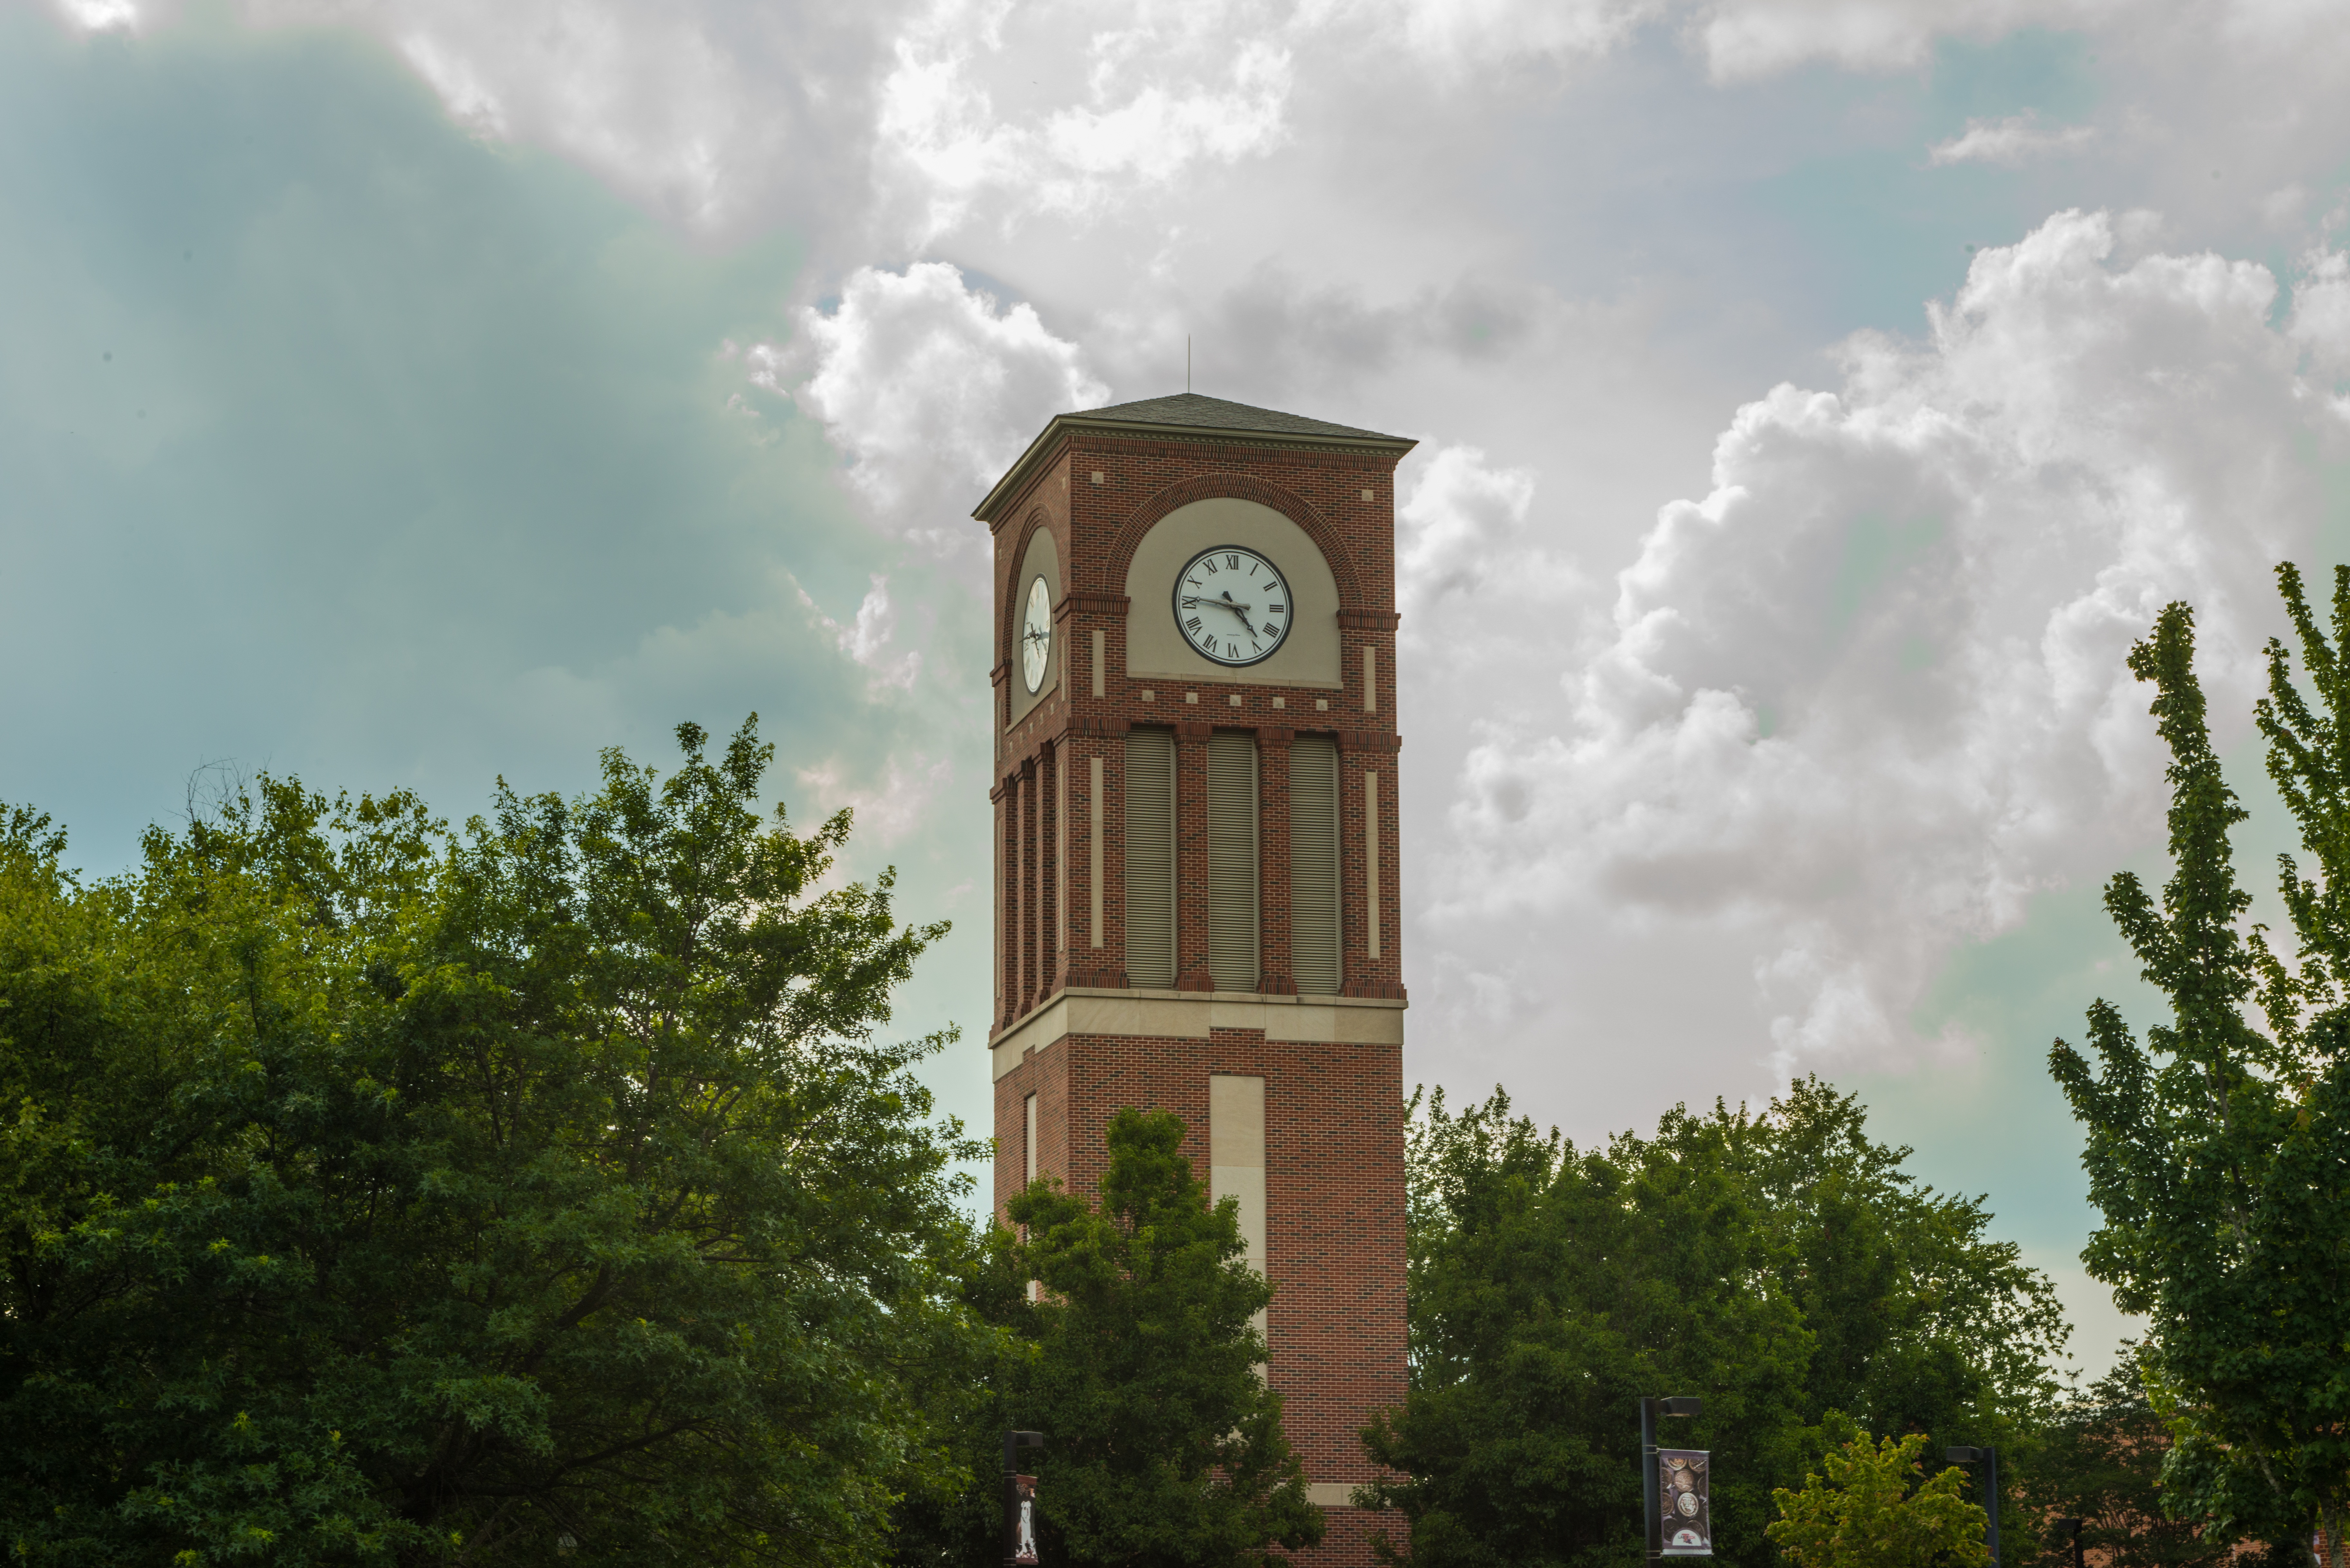
architecture, clock, tower, landmark, church, chapel, clock tower, bell tower, clouds, steeple, louisiana tech